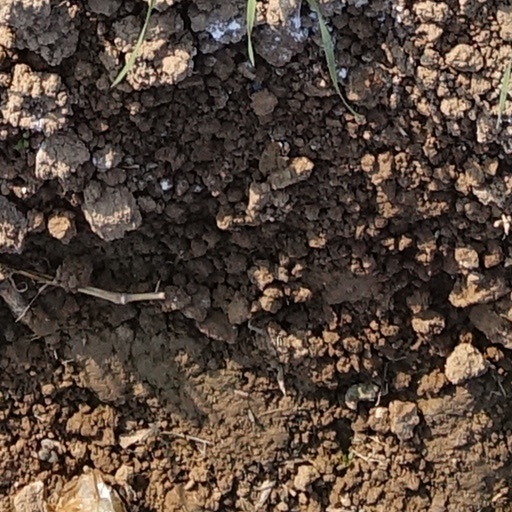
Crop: wheat